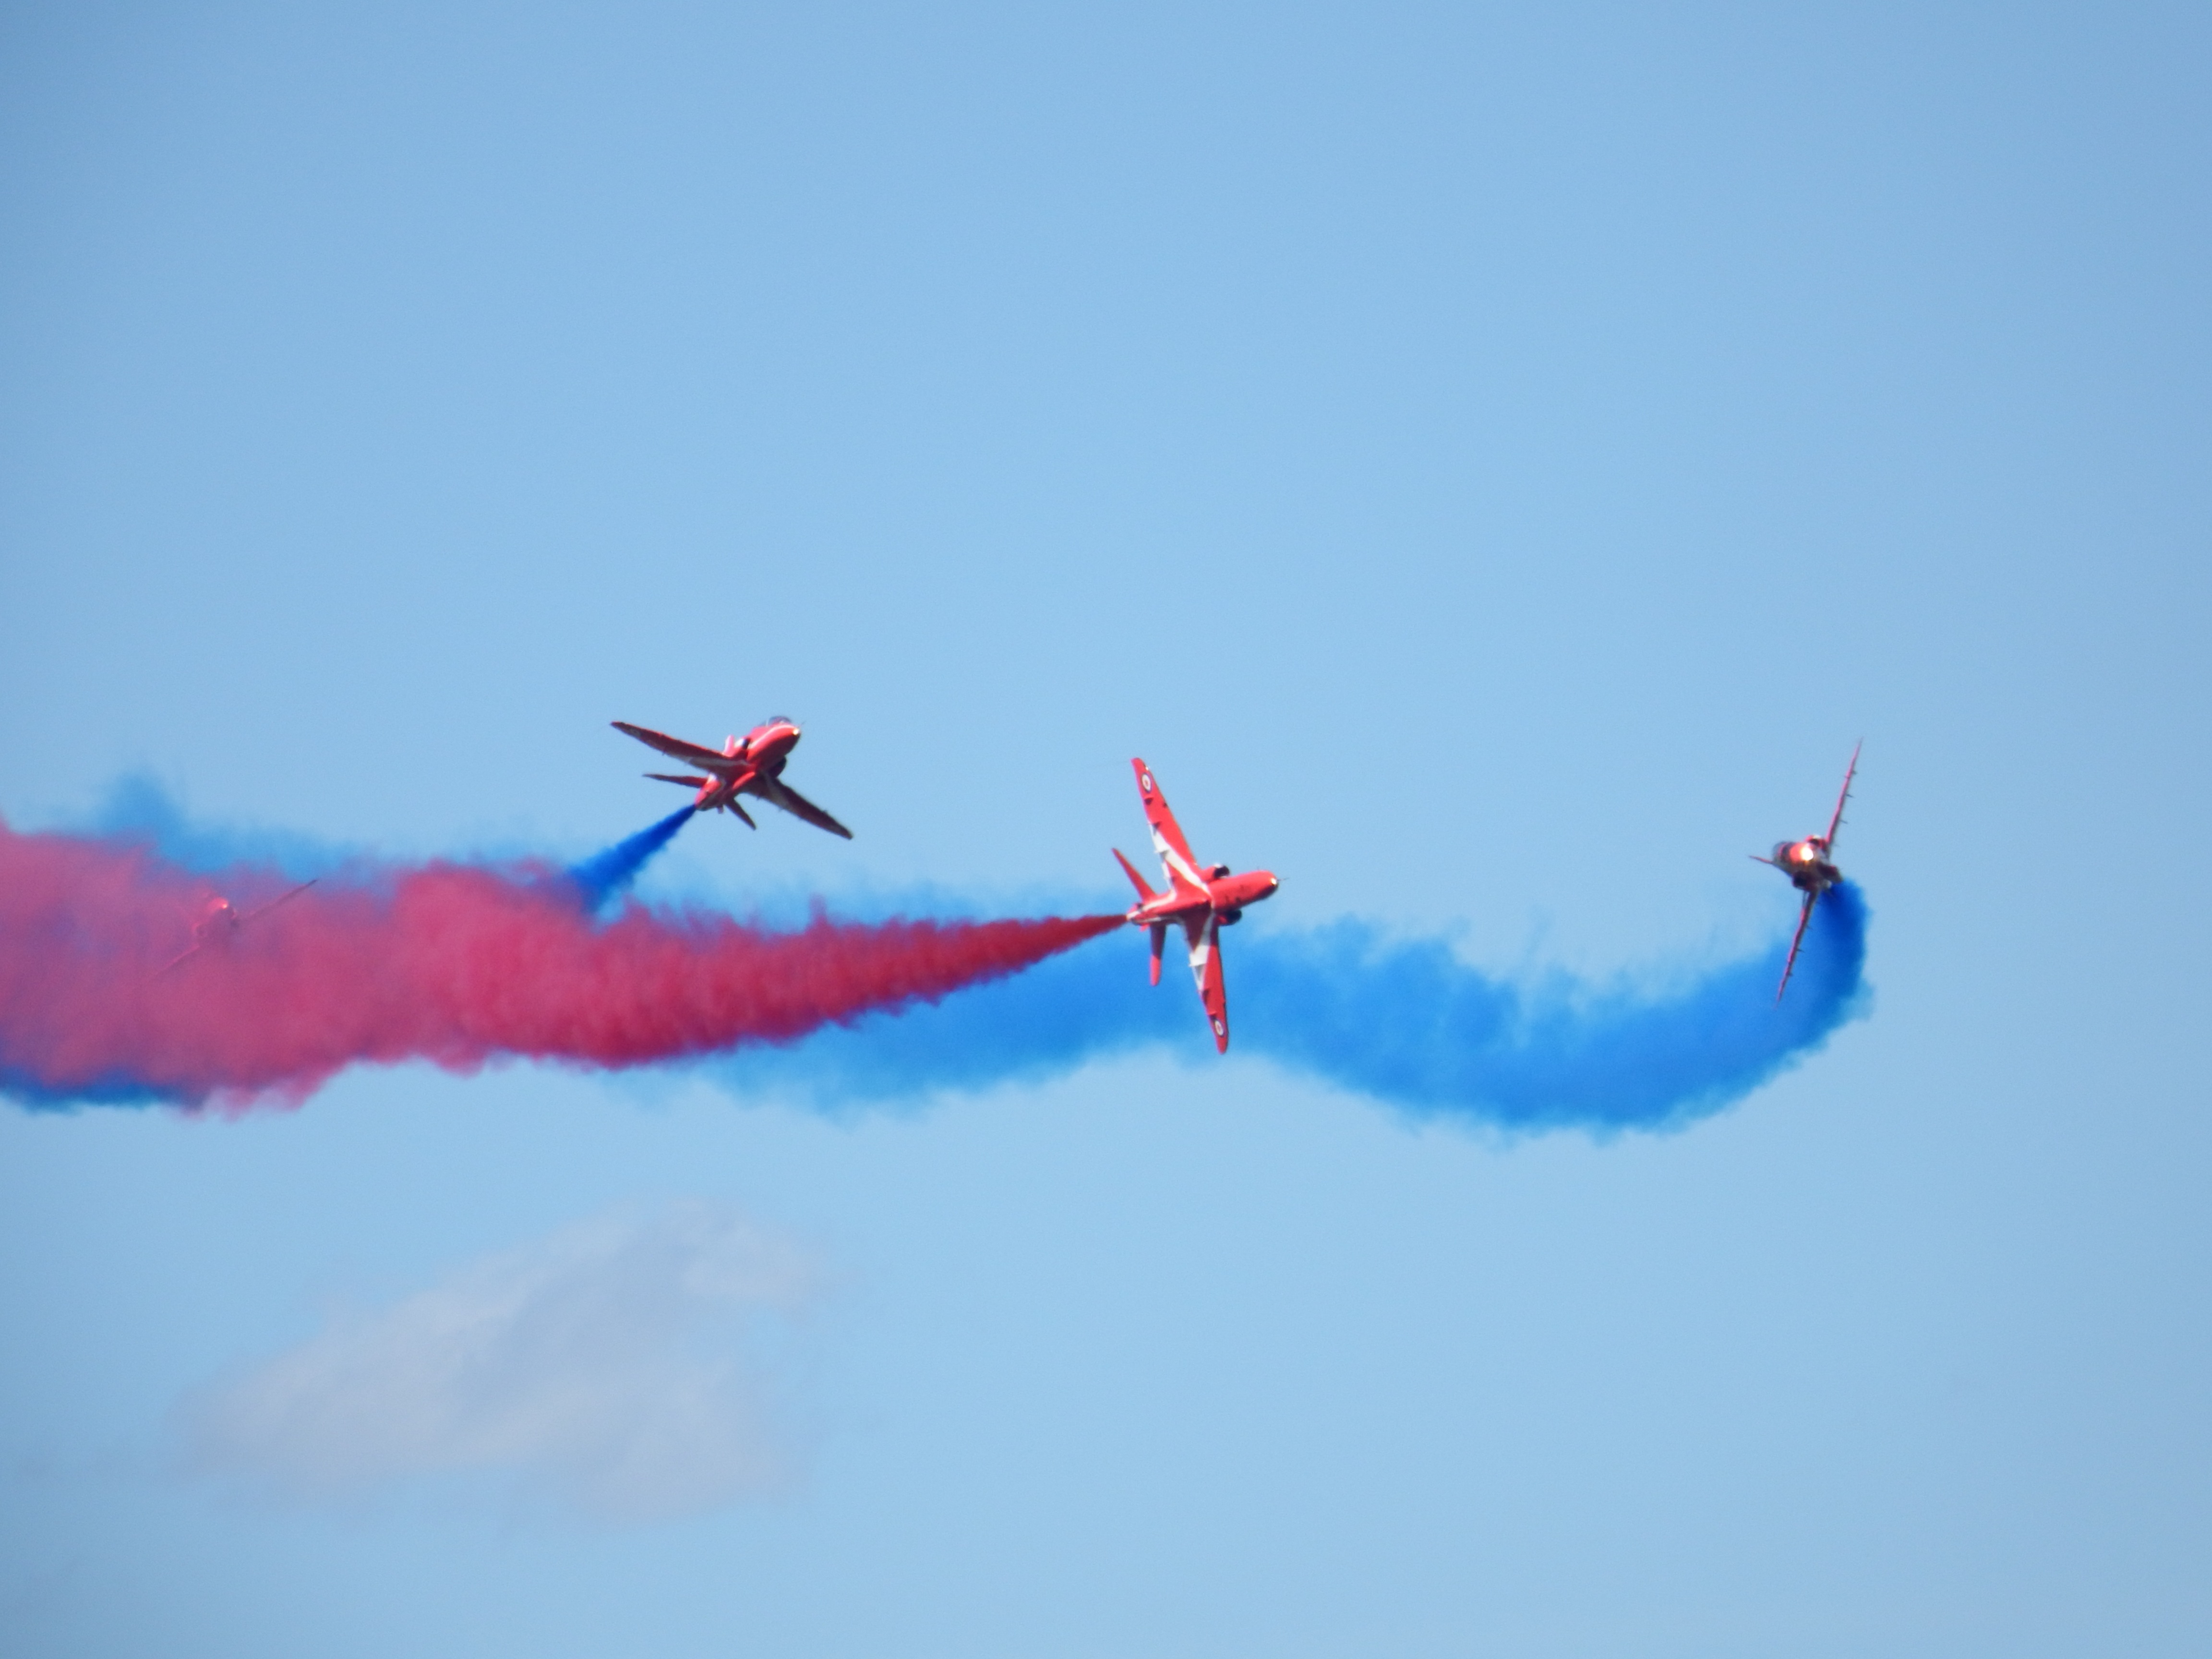
wing, flying, airplane, aircraft, jet, formation, vehicle, aviation, flight, toy, display, british, airshow, raf, hawks, aerobatic, air show, air force, aerobatics, red arrows, air display, atmosphere of earth, general aviation